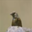
Label: bird